The Adventures of Unemployed Man

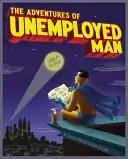

The Adventures of Unemployed Man is a 2010 parody comic book created by Erich Origen and Gan Golan. The book was published on October 18, 2010, through Little, Brown & Company.